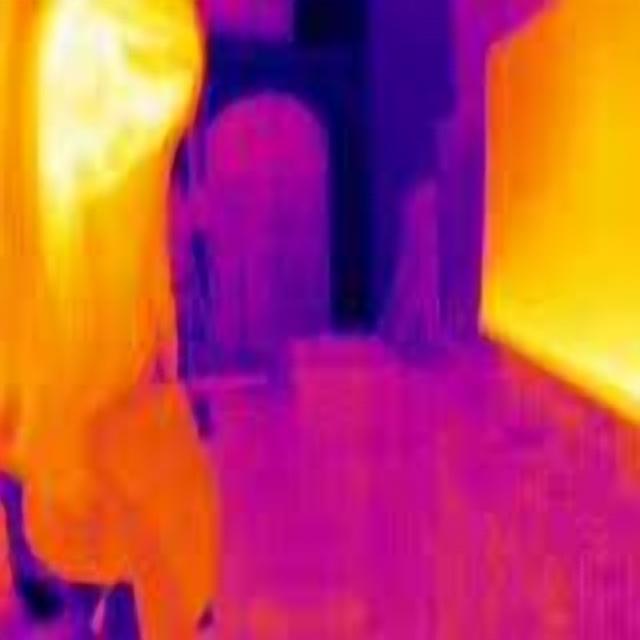
Detected objects:
label: person